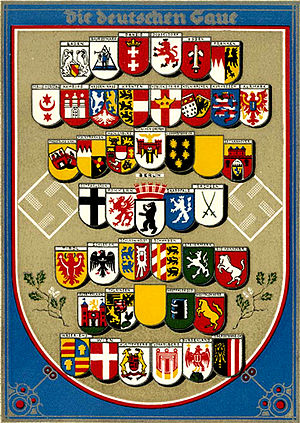
Gau / Tysk brug af gau
Tysk postkort fra 1939 med våbenskjoldene for Gaue i Nazi-Tyskland.
Et gau var oprindelig en frankisk understatlig enhed. Ordet er en germansk form for latinsk pagus, som man også finder i fransk pays. Gaue var de vigtigste administrative enheder i Frankerriget i det 9. og 10. århundrede. Mange af dem gik over til at blive grevskaber. Greverne blev først udnævnt som guvernører, men efterhånden gik det over til at blive et arveligt embede.